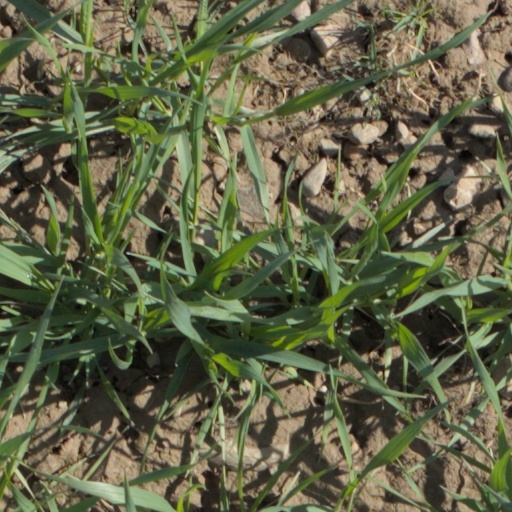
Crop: wheat